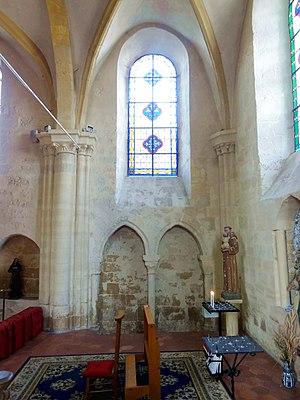
Intérieur de l'église - voir titre.
L'église Saint-Denis est une église catholique paroissiale située à Bornel, dans le département de l'Oise, en France. Sa fondation remonte à l'époque mérovingienne, et son vocable lui a probablement été donné par l'abbaye de Saint-Denis, qui est le seigneur du village. Le collateur de la cure est néanmoins le prieuré Sainte-Madeleine de Bornel, qui dépend de l'abbaye de Vézelay. La partie la plus ancienne de l'église actuelle est la partie arrière du chœur, qui est de style roman, et date de la fin des années 1140. Le plan en hémicycle de la chapelle latérale sud peut être ramené à une potentielle absidiole romane. Pendant le dernier quart du XIIᵉ siècle, un collatéral gothique fut ajouté au nord du chœur. Les grandes arcades de la nef non voûtée sont construites au tout début du XIIIᵉ siècle. Sous la guerre de Cent Ans, l'église subit apparemment des destructions importantes, car elle est en grande partie reconstruite à la fin du XVᵉ siècle, dans un style flamboyant plutôt rustique. Enfin, les piles du clocher sont reprises au XVIIᵉ ou XVIIIᵉ siècle, et le collatéral sud est remanié.